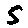
Label: 5